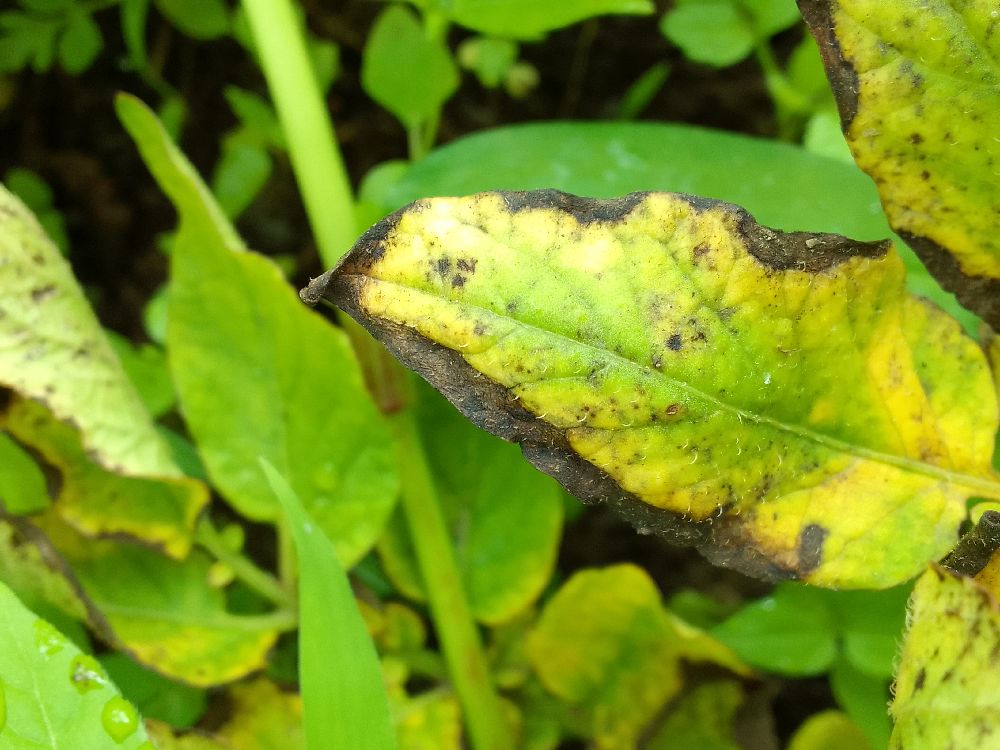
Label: Early blight